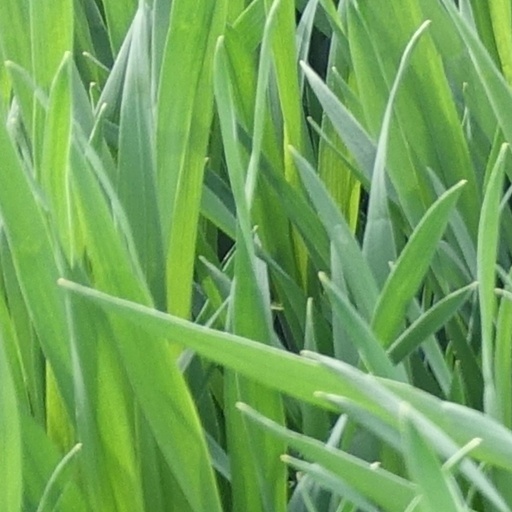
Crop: wheat